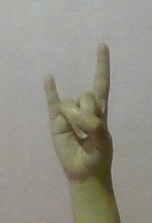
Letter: la